Background of the Greek War of Independence

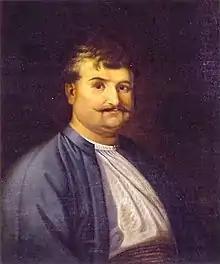
Rigas Feraios (here portrayed by Andreas Kriezis), who developed plans for a co-ordinated, pan-Balkan uprising against the Ottoman rule, is regarded as a forerunner of the Greek Revolution.

Of considerable importance during the same period was the strong maritime tradition on the islands of the Aegean, together with the emergence over the 18th century of an influential merchant class, which generated the wealth necessary to found schools, libraries and pay for young Greeks to study at the universities of Western Europe. It was there that they came into contact with the radical ideas of the European Enlightenment, the French Revolution and romantic nationalism. They also came to realize the influence of the Greek language and civilization in the thought of the educated young people of the time. Educated and influential members of the large Greek diaspora, such as Adamantios Korais and Anthimos Gazis, tried to transmit these ideas back to the Greeks, with the double aim of raising their educational level and simultaneously strengthening their national identity. This was achieved through the dissemination of books, pamphlets and other writings in Greek, in a process that has been described as the modern Greek Enlightenment (Greek: Διαφωτισμός). The rich merchants had a very important role in this, greatly funding, aside from schools and libraries, book publications. A constantly increasing number of books were being published, especially addressed to Greek audience. The books published in the last fourth of the 18th century, were seven times as many as those published in the first. In the twenty years before the revolution, some 1,300 new titles had been published.